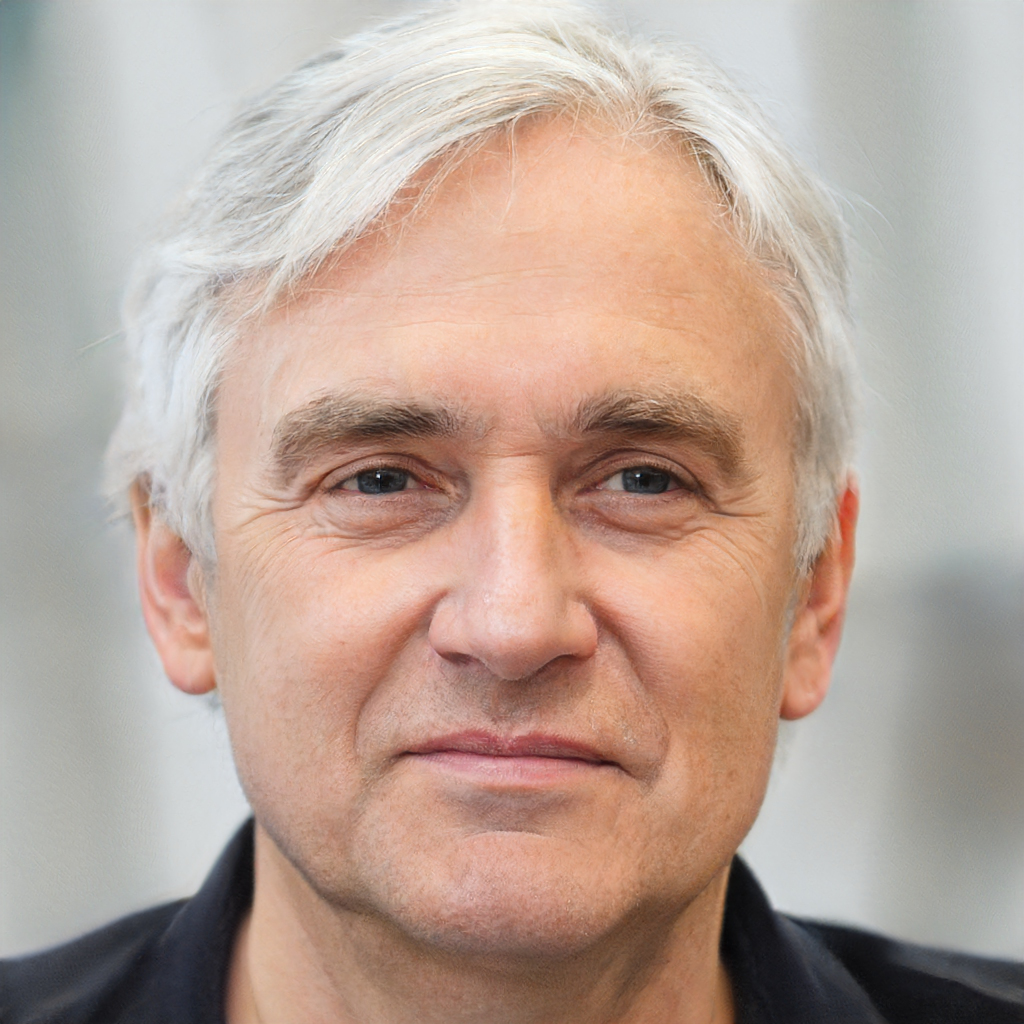
Gender: Male